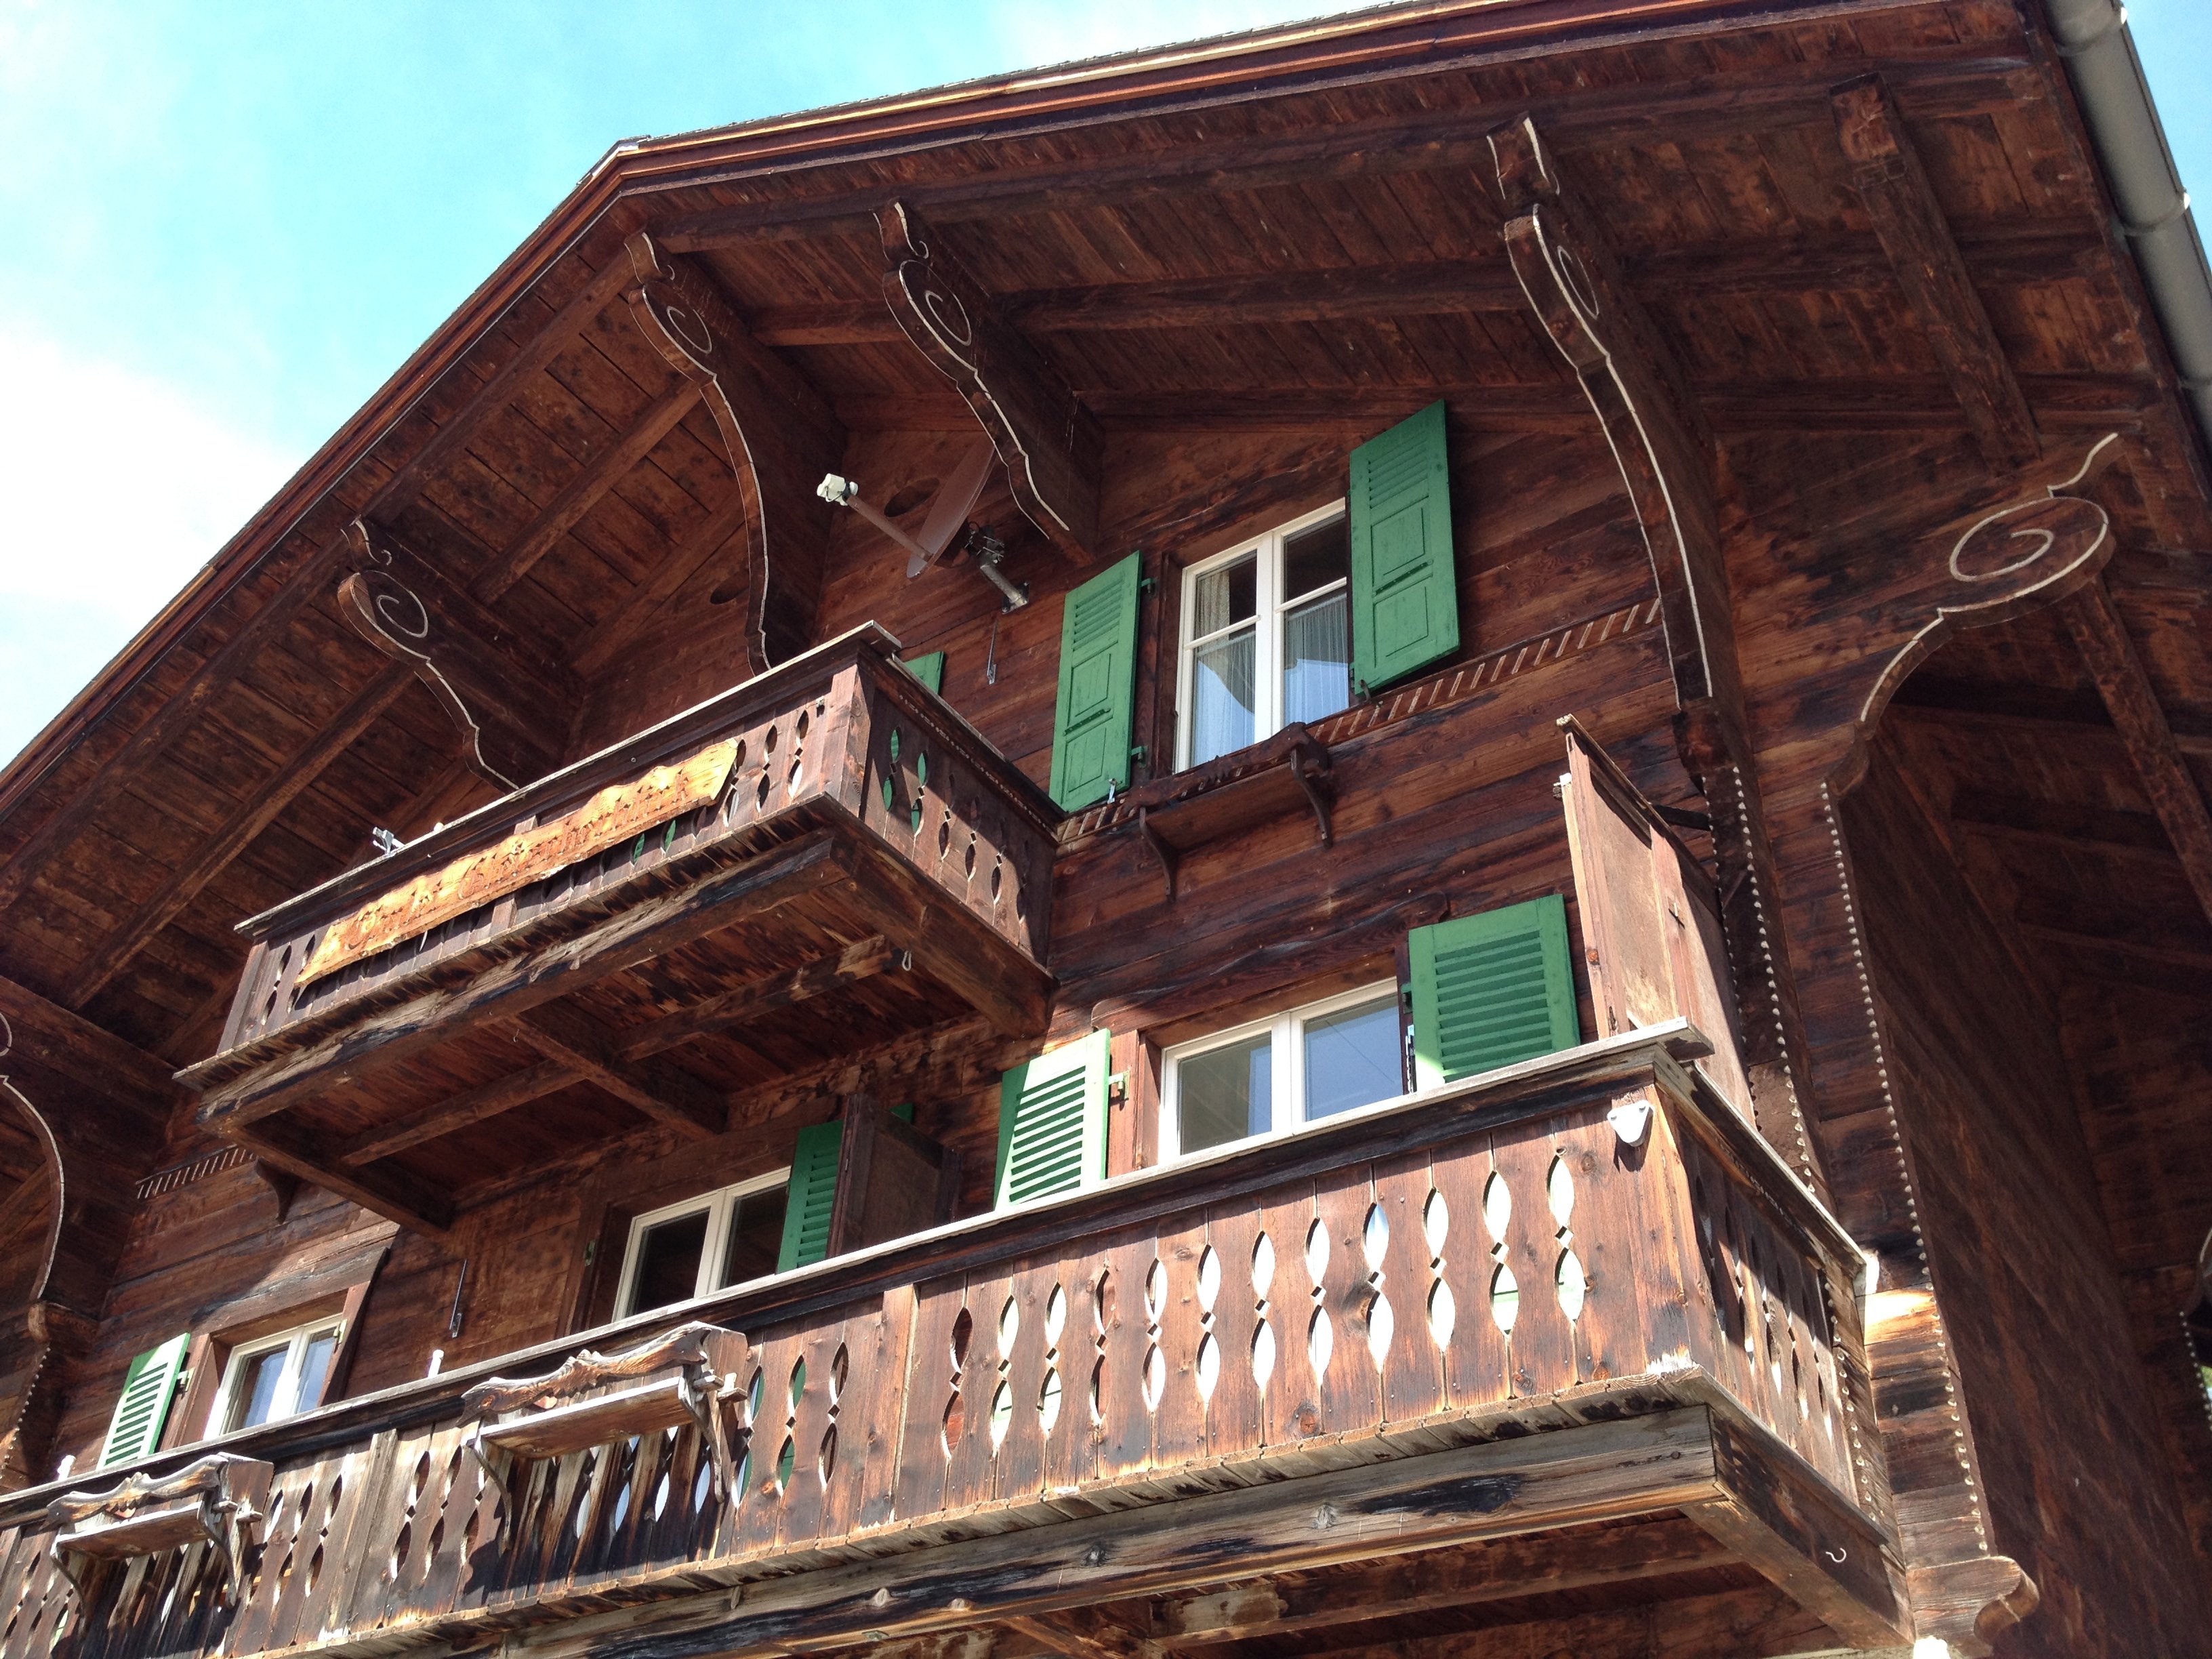
architecture, wood, mansion, house, building, home, facade, place of worship, estate, ancient history